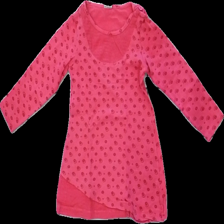
View: front
Type: Dress
Category: Children
Brand: Not in the list
Brand text on label: papagino
Colors: Pink
Material: 100% cotton
Pattern: Floral print
Cut: Regular
Size: 104
Season: All
Damage location: middle left
Damage 2 location: middle right
Damage 3 location: bottom right
Price range: <50
Recommended usage: Reuse
Description: rosa klänning med små blommor över hela.